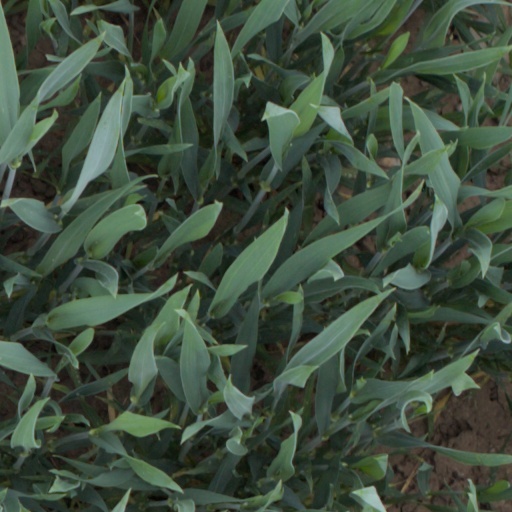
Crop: wheat